Antisemitic trope

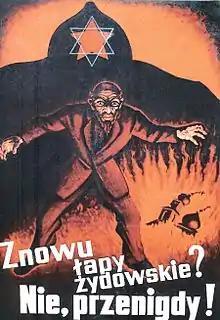
Antisemitic poster dated to the Polish–Soviet War of 1919–1921

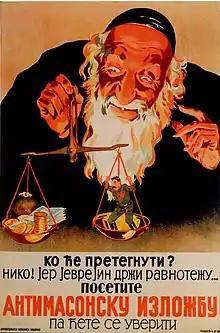
1941 antisemitic poster in German-occupied Serbia showing a Jew behind both capitalism (represented by money) and communism (Stalin)

As early as the 4th century, Church Father Saint John Chrysostom described a synagogue as